Jurisprudence

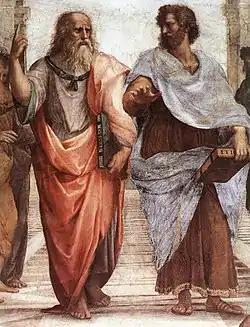
Plato (left) and Aristotle (right), a detail of "The School of Athens"

Legal realism is the view that a theory of law should be descriptive and account for the reasons why judges decide cases as they do. Legal realism had some affinities with the sociology of law and sociological jurisprudence. The essential tenet of legal realism is that all law is made by humans and thus should account for reasons besides legal rules that led to a legal decision.